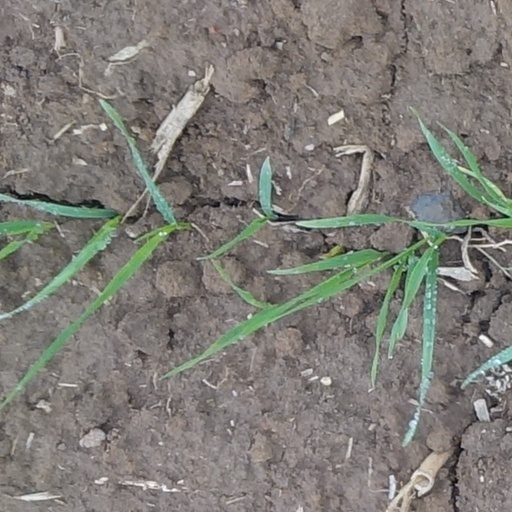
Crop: wheat